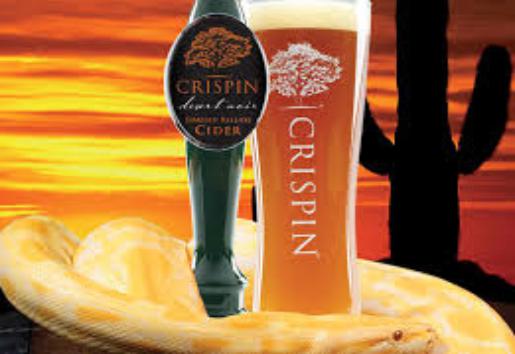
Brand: Crispin Cider
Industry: Food